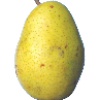
Label: pear_monster